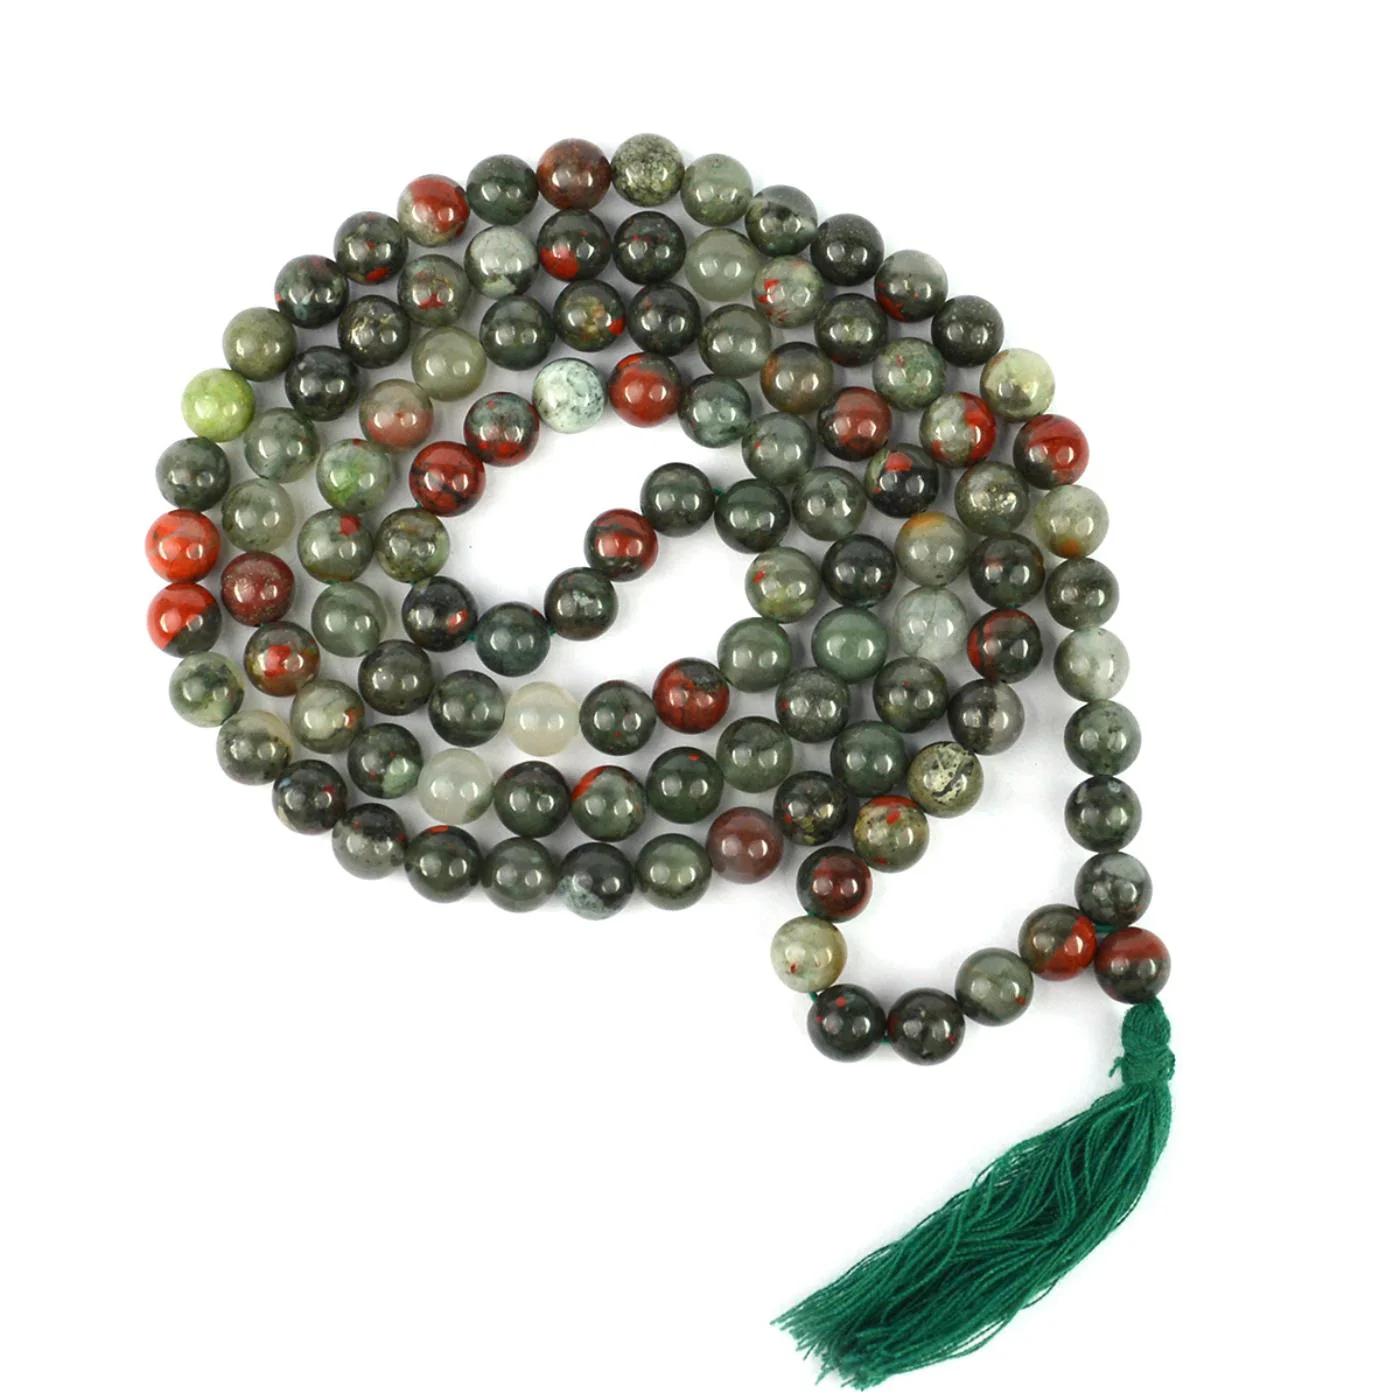
Reiki Crystal Products Natural Bloodstone African 8mm Mala 108 Round Bead Mala / Necklace for Reiki Healing and Crystal Healing Stone
Type: Necklaces & Pendants
Brand: Reiki Crystal Products
Price: Rs. 1299
Hand Made Natural Crystal Stone Mala / Necklace | Length : 32 Inch. | Stone Size - 8 mm | Shape Round | Number of Beads 108 | Charged By Reiki Grand Master & Vastu Expert
Features: Hand Made Natural Crystal Stone Mala / Necklace | Length : 32 Inch. | Stone Size - 8 mm | Shape Round | Number of Beads 108 | Charged By Reiki Grand Master & Vastu Expert,Natural Healing Crystal Stone Mala for Reiki Healing, Crystal Healing, Numerology, Tarot, Astrology & Feng Shui,100% Authentic, Original and Natural Healing Stone / Crystal Mala - small holes, crack marks on the surface or inside the stones are often visible,Material : Natural Healing Stones See Images & Product Description For Healing Properties /Advantages,Stylish Party-Daily-Office-Casual Wear Reiki Healing Stone Mala / Necklace for Men, Women, Boys, Girls. Best for Gifting & Personal Use.
Included: Pack Of 1 X Bloodstone African 8mm Mala